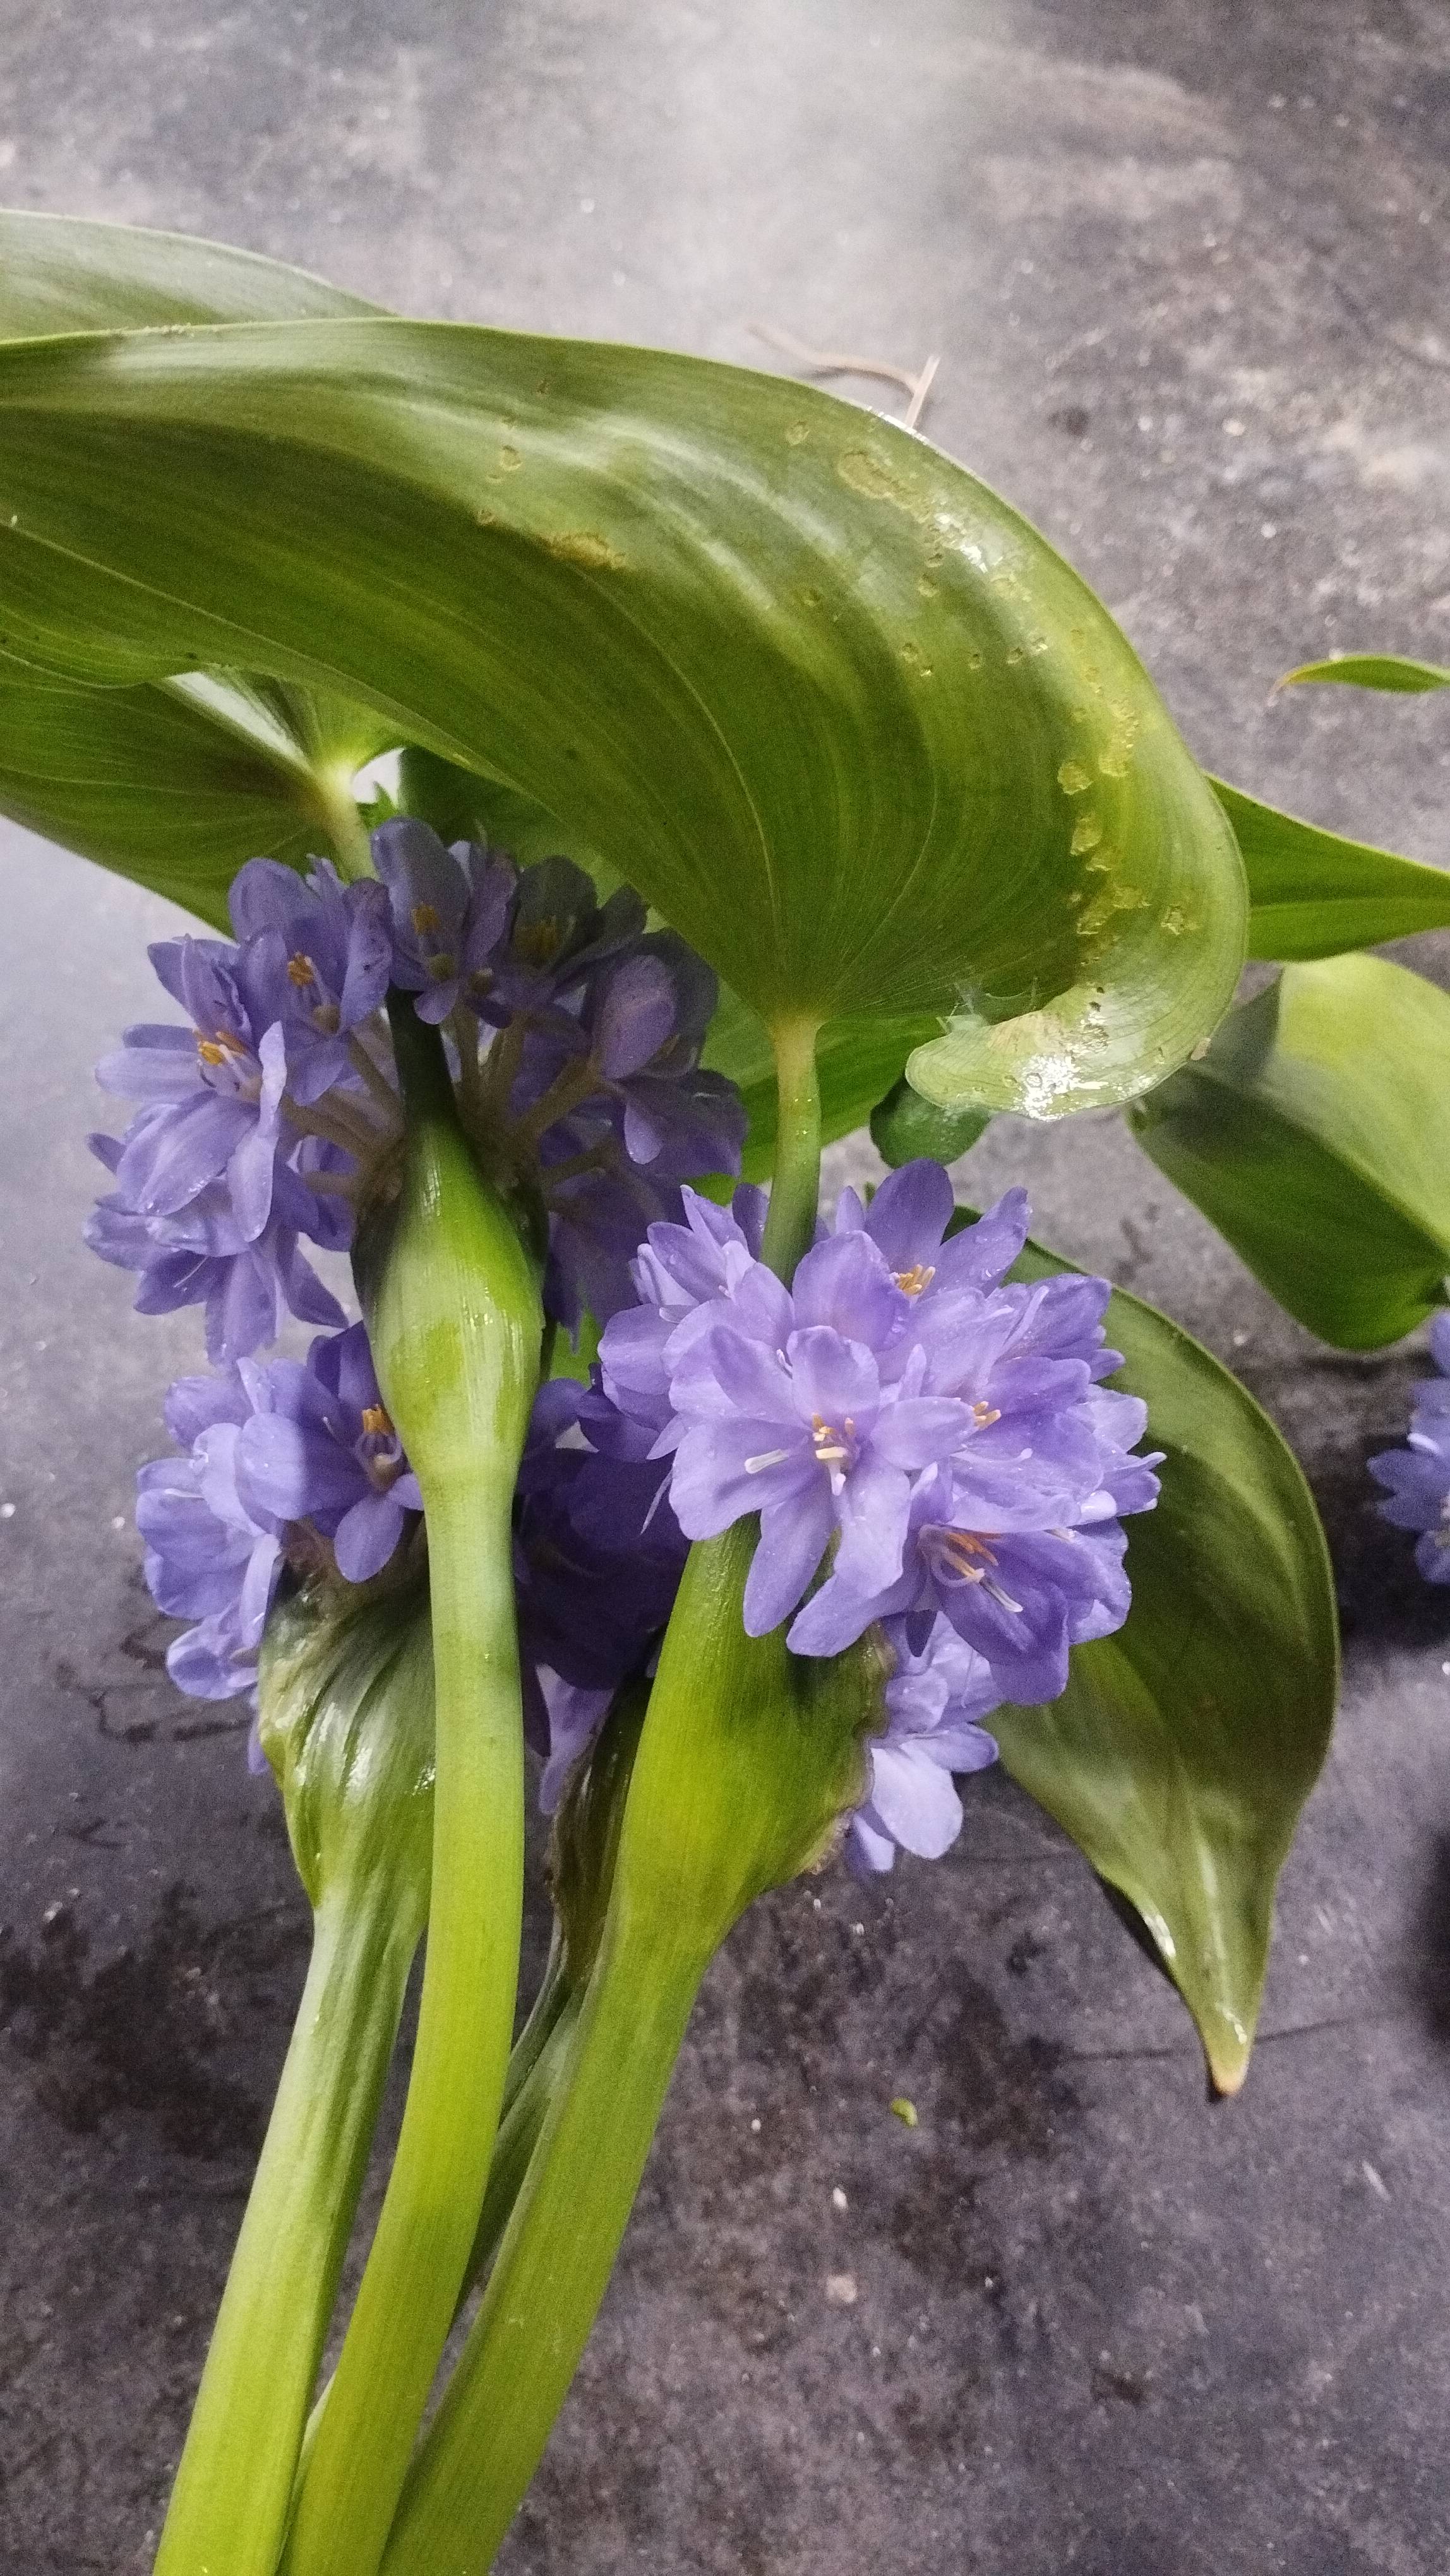
Species: Heartleaf False Pickerelweed (Monochoria korsakowii)